History of Rajasthan

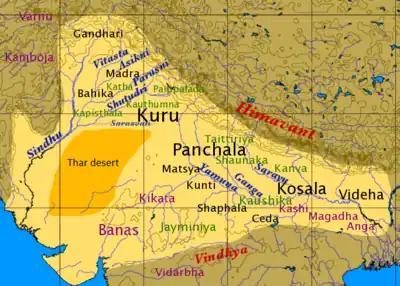
Vedic period kingdoms. Matsya kingdom is located toward the right.

Sindhu–Saraswati civilization, or the Indus Valley civilisation, was a Bronze Age civilisation in the northwestern regions of India, lasting from 3300 BCE to 1300 BCE, and in its mature form from 2600 BCE to 1900 BCE.